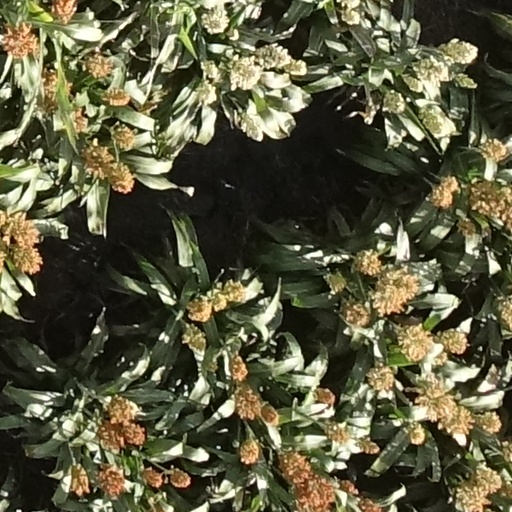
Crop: sorghum